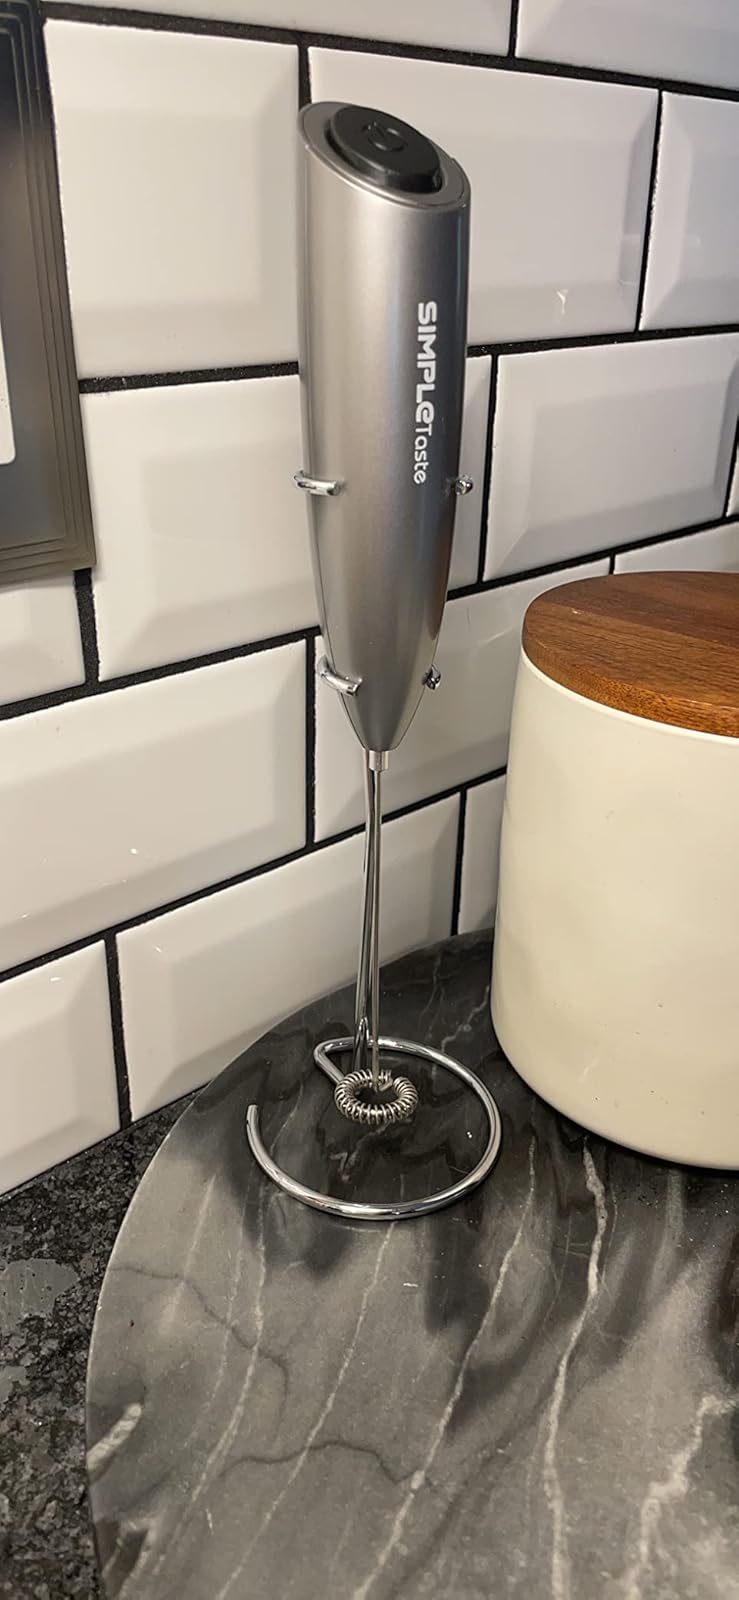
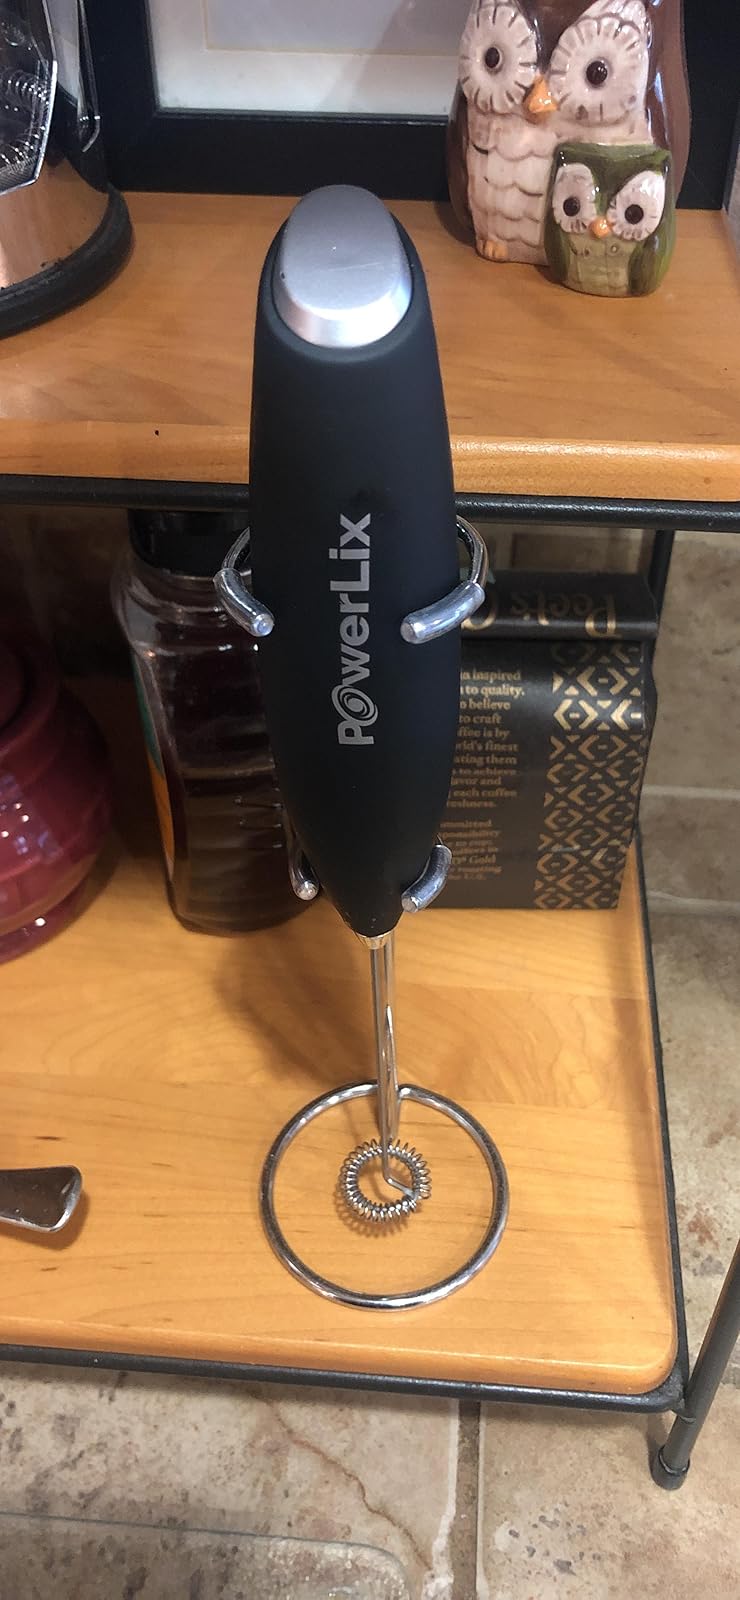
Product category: items_mixer
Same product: no